Örnarna

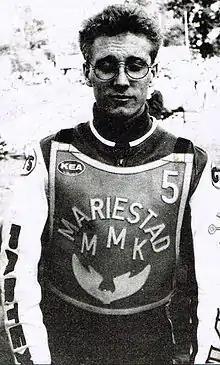
Peter Karlsson, club legend

The title still eluded the club in 1990 after another second place finish. Peter Karlsson's younger brother Mikael Karlsson and Niklas Klingberg began to improve their averages and after signing American Rick Miller and Christer Rohlén, they finally won the Elitserien for the first time during the 1992 Swedish speedway season. They then proceeded to win three more Swedish Speedway Team Championships in 1993, 1994 and 1996.